Chippenham Town Hall

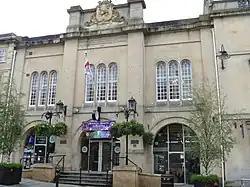
Chippenham Town Hall

Chippenham Town Hall is a 19th-century municipal building in the High Street, Chippenham, Wiltshire, England. The town hall, which was the headquarters of Chippenham Borough Council, is a Grade II listed building.